Antonio Oseguera Cervantes

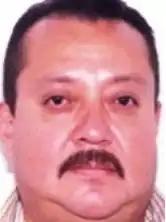

Antonio Oseguera Cervantes (born 20 August 1958) is a Mexican suspected drug lord and former high-ranking leader of the Jalisco New Generation Cartel (CJNG), a criminal group based in Jalisco. His brother is Nemesio Oseguera Cervantes (alias "El Mencho"), the leader of the CJNG and one of Mexico's most-wanted drug lords. In Mexico, he was formally charged in 2015 for drug trafficking and being in possession of military-exclusive firearms.